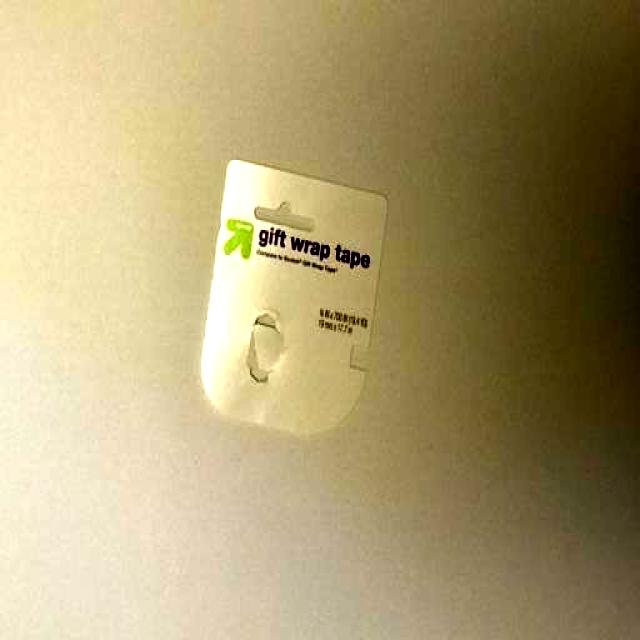
Label: Paper